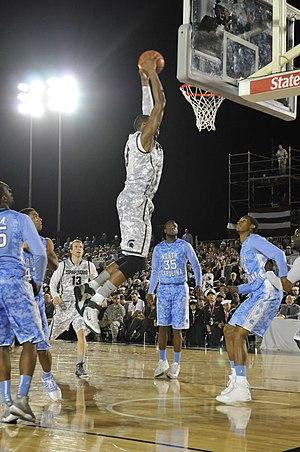
Adreian Payne, né le 19 février 1991 à Dayton dans l'Ohio, est un joueur américain de basket-ball. Il évolue aux postes d'ailier fort et pivot.